Enrique of Malacca

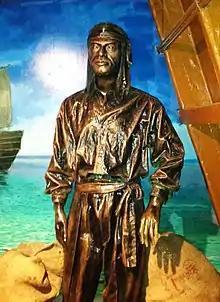
Statue of Enrique in the Maritime Museum of Malacca, Malacca City, Malaysia

Enrique of Malacca, was a Malay member of the Magellan expedition that completed the first circumnavigation of the world in 1519–1522. He was acquired as a slave by the Portuguese explorer Ferdinand Magellan in 1511 at the age of 14 years, probably in the early stages of the capture of Malacca. Magellan's will calls him "a native of Malacca", while Antonio Pigafetta states that he was a native of Sumatra.